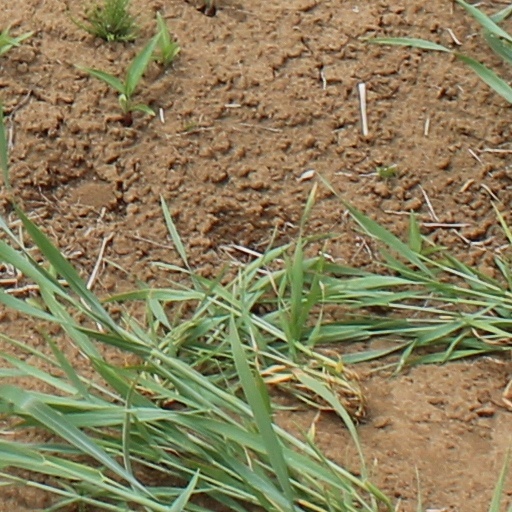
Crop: wheat